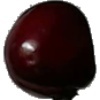
Label: cherry